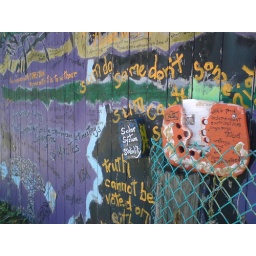
The painted fence at the house around the corner from ours